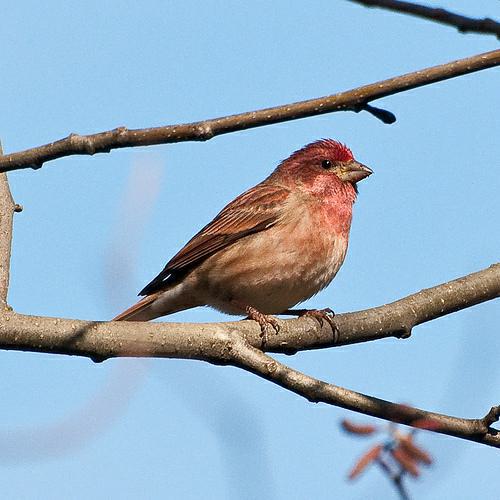
A photo of a purple finch